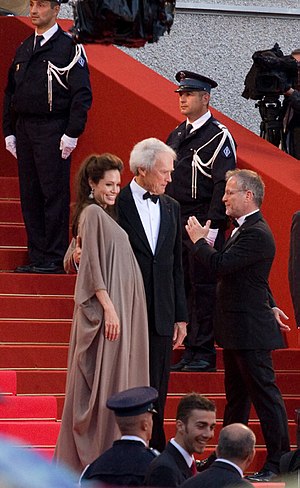
Clint Eastwood / Karriere / 2000'erne
Eastwood og Angelina Jolie går op ad den røde løber.
"Clinton ""Clint"" Eastwood Jr. er en amerikansk skuespiller, filminstruktør og musiker. Clint Eastwood er en af få instruktører og skuespillere, der har vundet fem Oscarpriser. Han har fra 1971 til 2017 instrueret 35 spillefilm, 3 tv- episoder og en dokumentar.